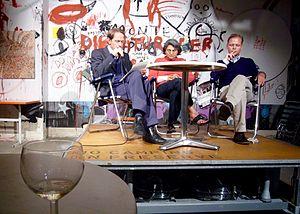
Ma Anand Sheela, née Ambalal Patel Sheela le 28 décembre 1949, puis appelée Sheela Silverman et Sheela Birnstiel à la suite de ses mariages, est l’ancienne secrétaire et porte-parole de Bhagwan Shree Rajneesh.
Le Cabaret Voltaire est un lieu de culture situé au numéro un de la petite Spiegelgasse, à Zurich, la rue où demeura Lénine. Actif pendant six mois, de février à juillet 1916, il finit par fermer ses portes pour tapage nocturne et tapage moral, non sans avoir dans l'intervalle fait émerger le mouvement Dada.